Tsurugata Station

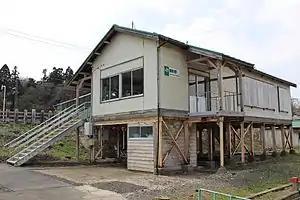
Tsurugata Station (April 2017)

is a JR East railway station located in the city of Kitaakita, Akita Prefecture, Japan.